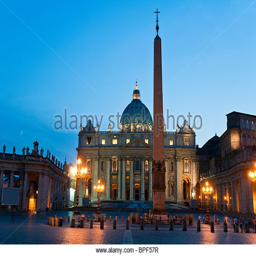
tourist attraction facing baroque structure and the obelisk at dusk